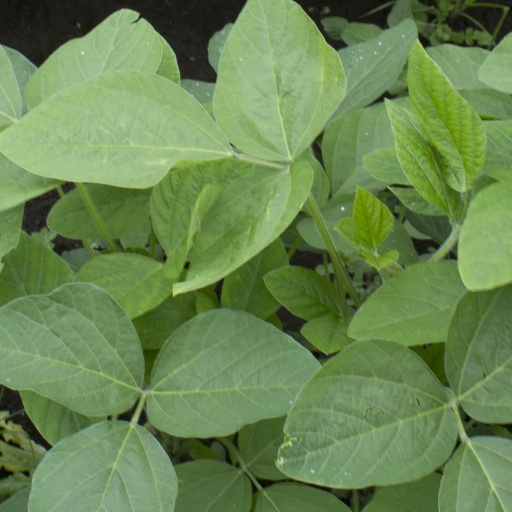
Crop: soybean